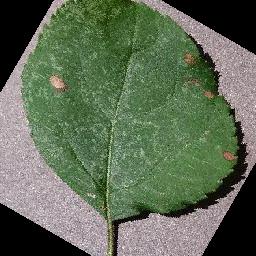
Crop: apple
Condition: black_rot